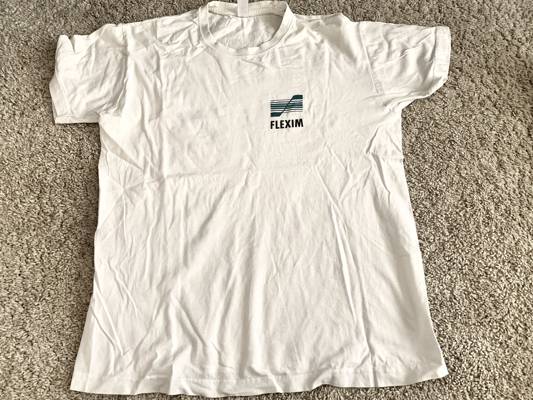
Waste category: clothes